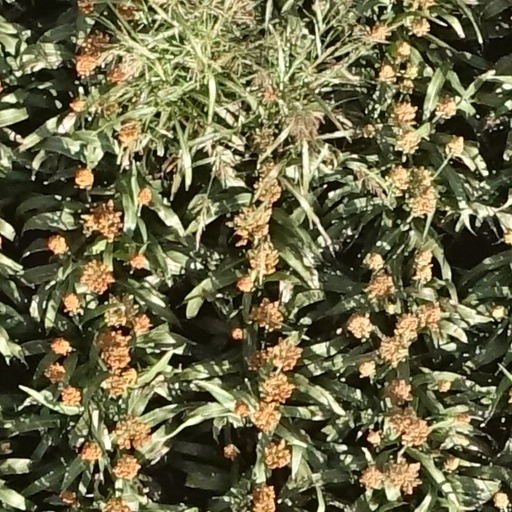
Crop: sorghum